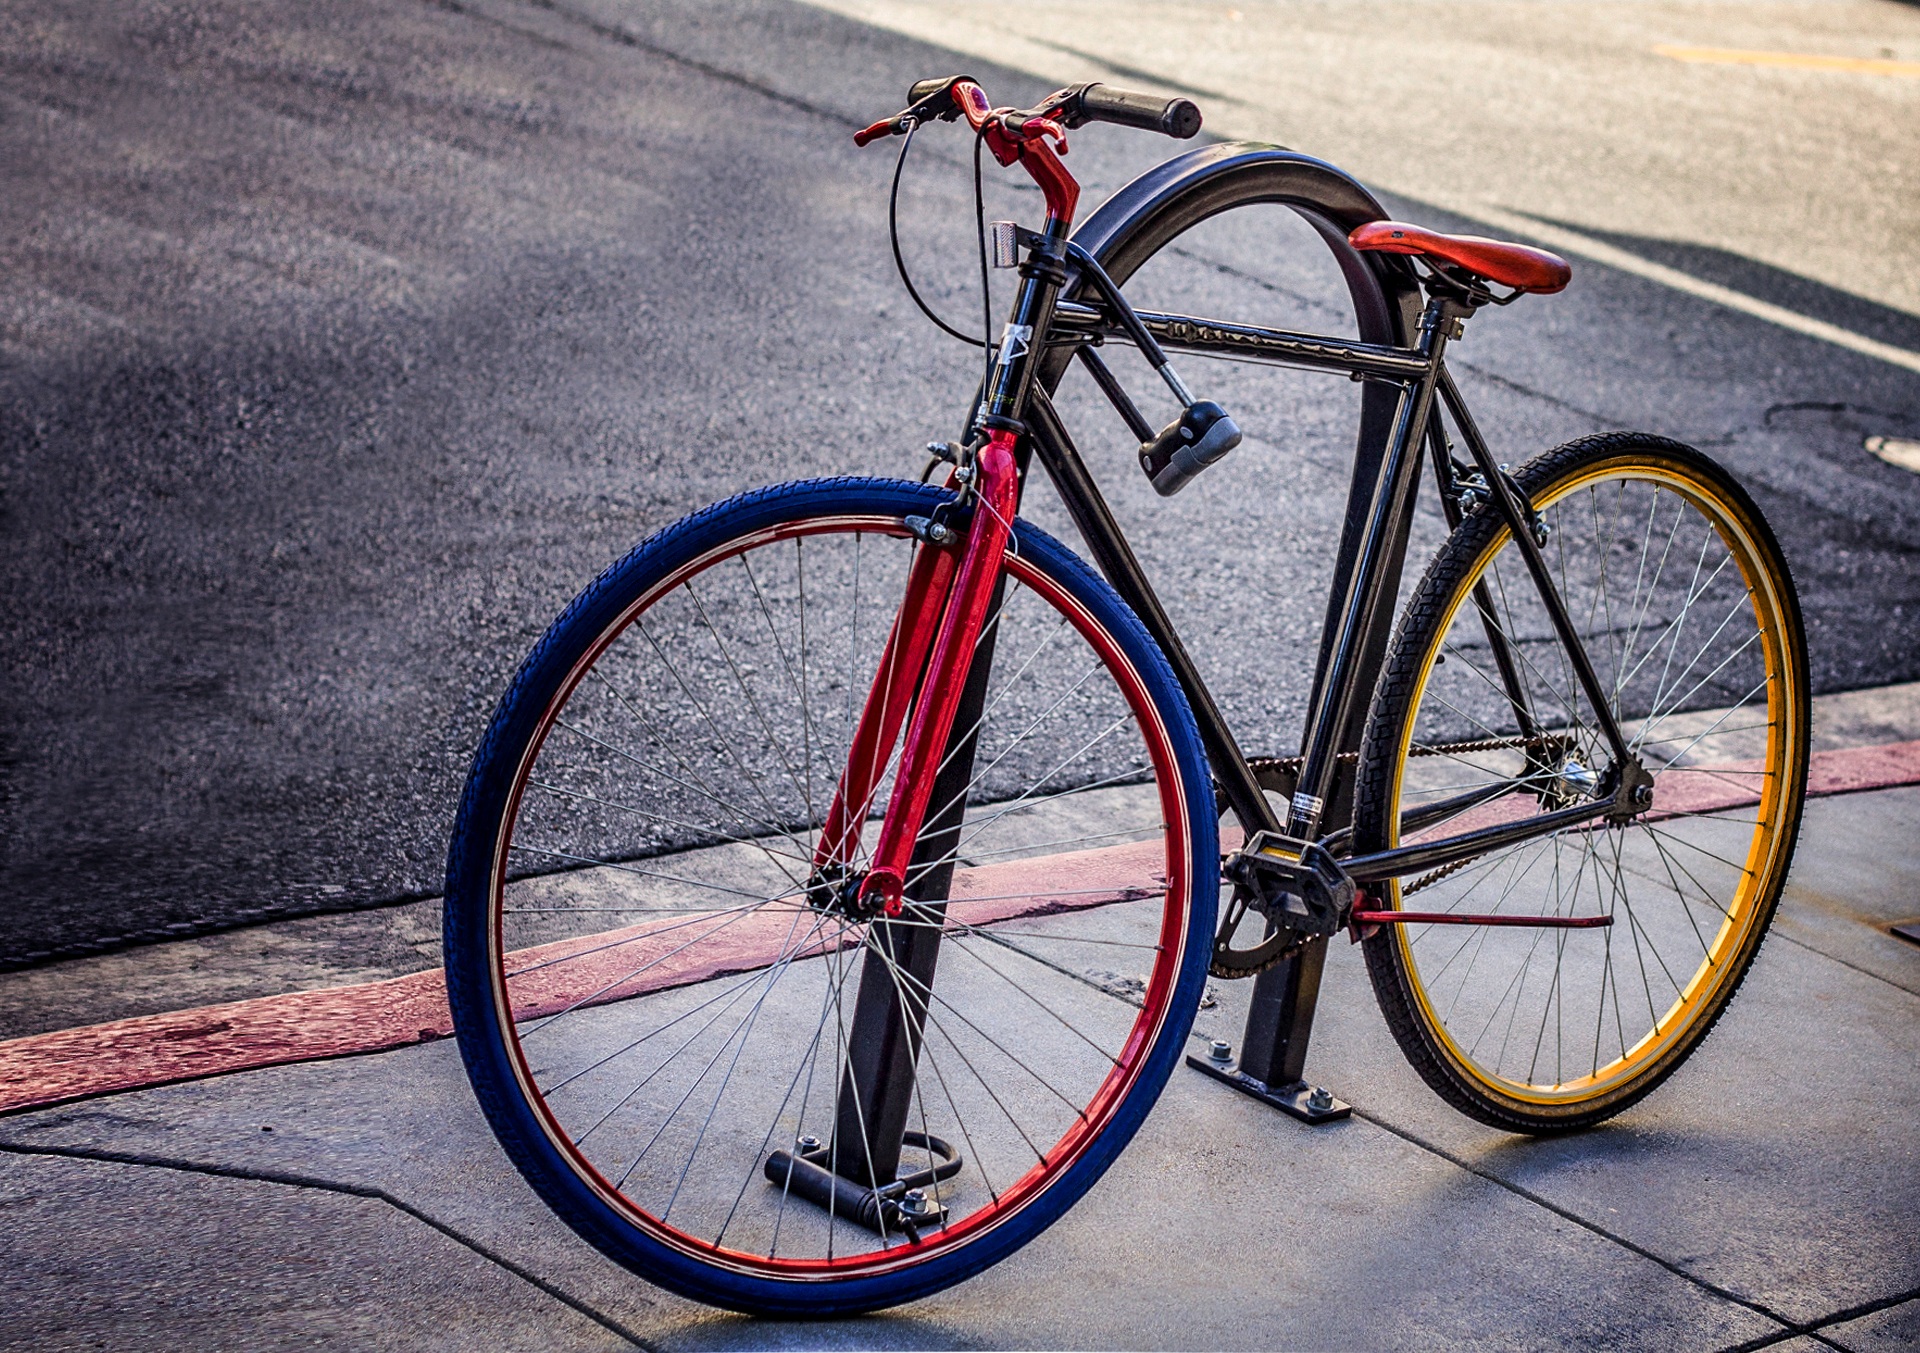
street, wheel, sidewalk, bicycle, bike, vehicle, colorful, sports equipment, mountain bike, cycling, race, lock, bicycle frame, bicycle wheel, road cycling, land vehicle, cyclo cross bicycle, cyclo cross, bicycle racing, road bicycle, racing bicycle, hybrid bicycle